Myosin

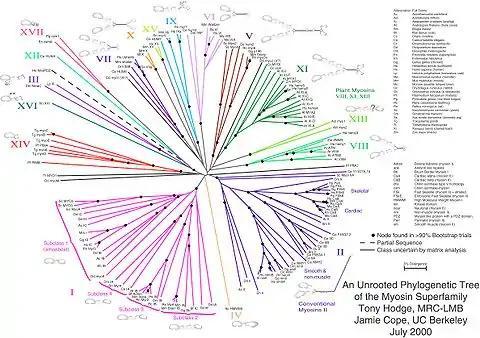
Myosin unrooted phylogenetic tree

The wide variety of myosin genes found throughout the eukaryotic phyla were named according to different schemes as they were discovered. The nomenclature can therefore be somewhat confusing when attempting to compare the functions of myosin proteins within and between organisms.